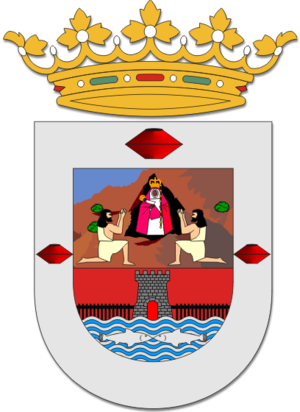
Candelaria est une commune de la province de Santa Cruz de Tenerife dans la communauté autonome des Îles Canaries en Espagne. Elle est située au sud-est de l'île de Tenerife, au sud de Santa Cruz de Tenerife